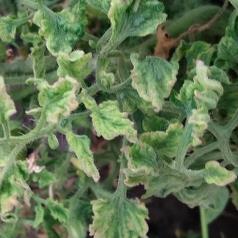
Crop: Tomato
Condition: virosis-d